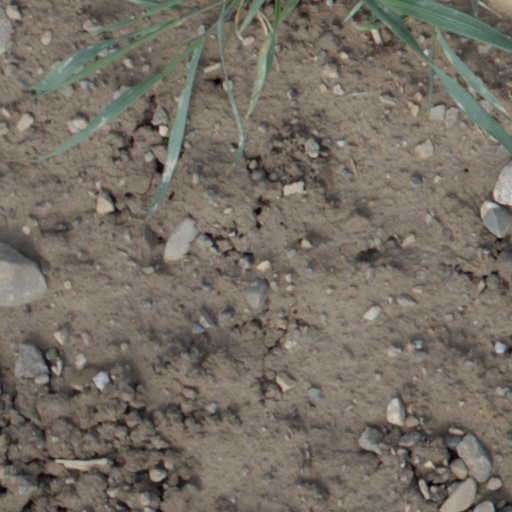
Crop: wheat